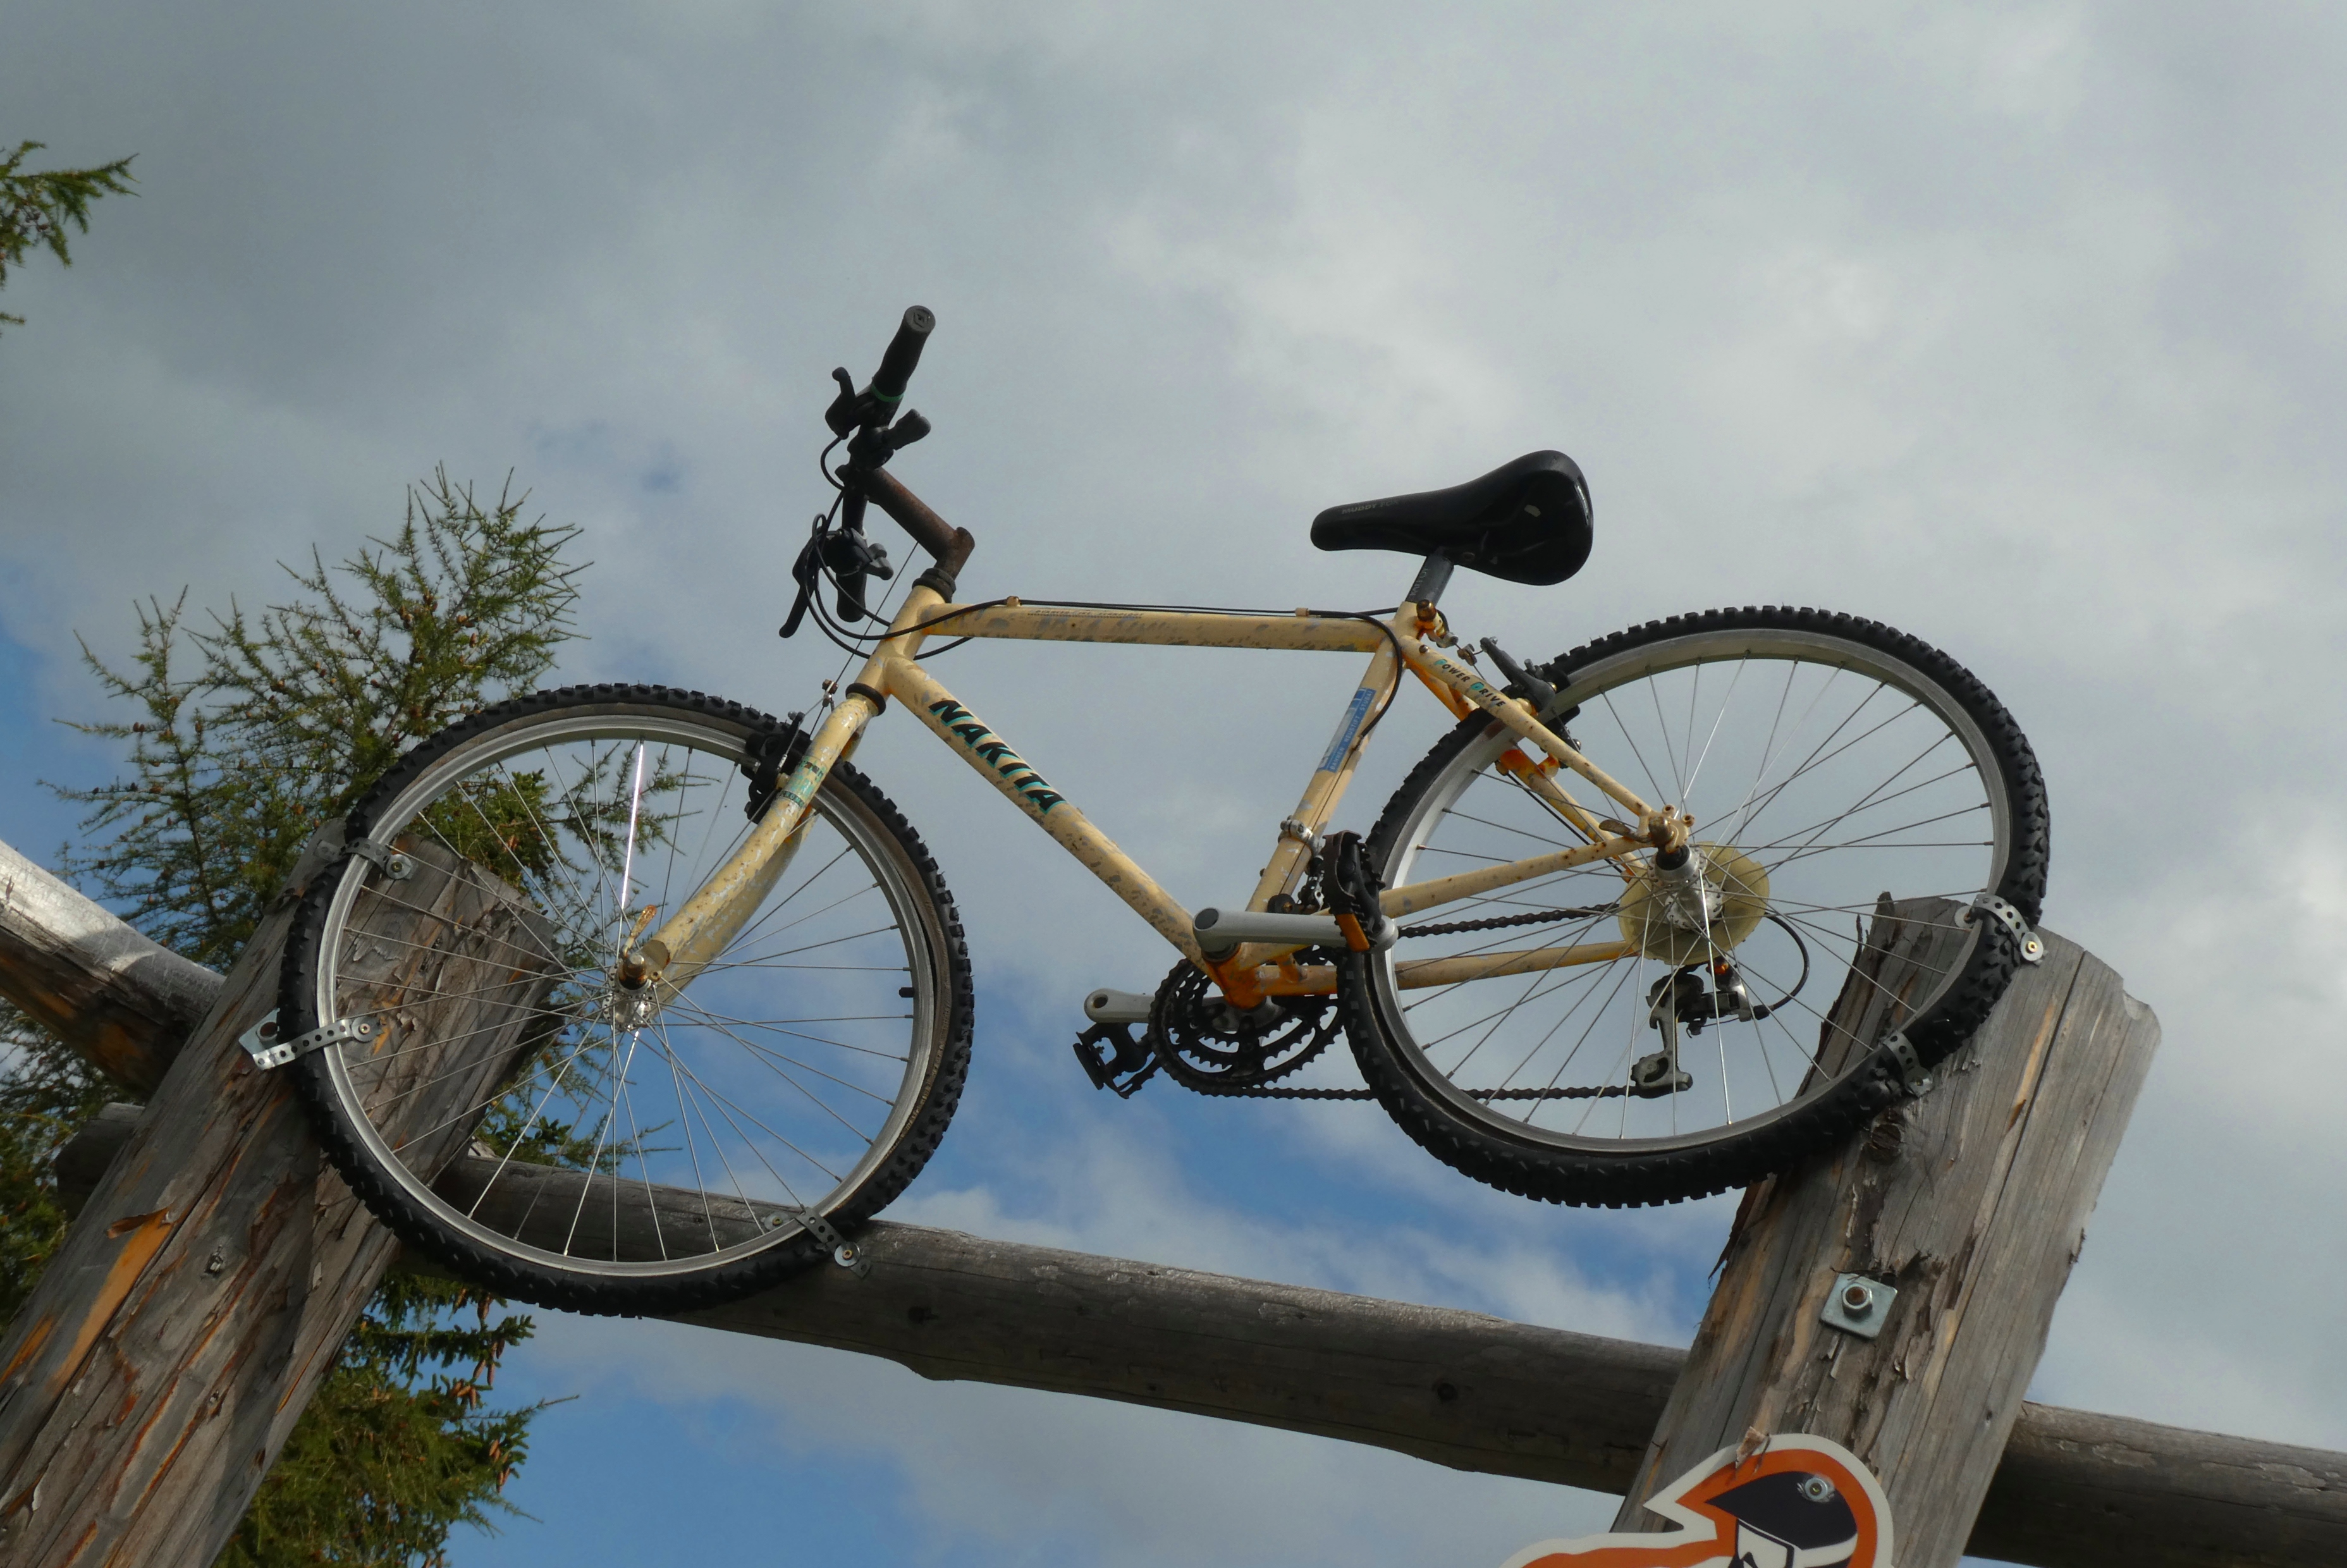
mountain bike, bicycle, sport bike, mountains, sky, tire, cloud, wheel, bicycles equipment and supplies, crankset, bicycle frame, bicycle handlebar, Bicycle seatpost, Bicycle wheel rim, Hub gear, Bicycle stem, bicycle wheel, bicycle hub, bicycle tire, automotive tire, bicycle fork, bicycle saddle, vehicle, bicycle accessory, sports equipment, tree, tread, bicycle chain, groupset, bicycle part, rim, cycle sport, carbon, automotive wheel system, cycling, road bicycle, spoke, recreation, auto part, vehicle brake, bicycle drivetrain part, bicycle pedal, metal, hybrid bicycle, plant, Derailleur gears, racing bicycle, titanium, gear, steel, motor vehicle, wood, sports, cyclo cross bicycle, endurance sports, circle, bicycle motocross